Aris Velouchiotis

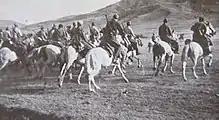
Cavalry of ELAS

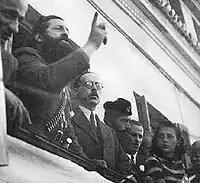
Velouchiotis talks in Lamia after the withdrawal of the Axis powers.

During World War II, he fought as an artillery private of the Hellenic Army at the Albanian front against the Italian army, until the German invasion in April 1941 and Greece's subsequent surrender and occupation.